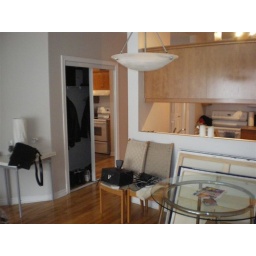
chairs need to go around table, speakers need to be set up on desk once its moved in